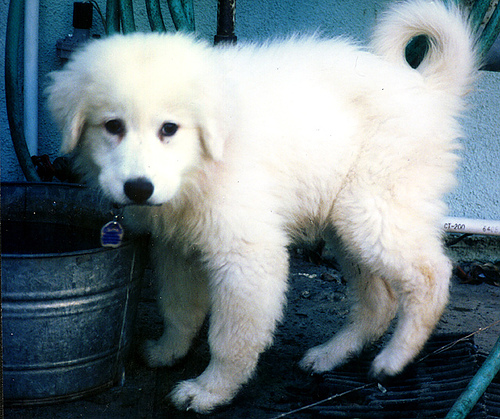
Breed: great pyrenees